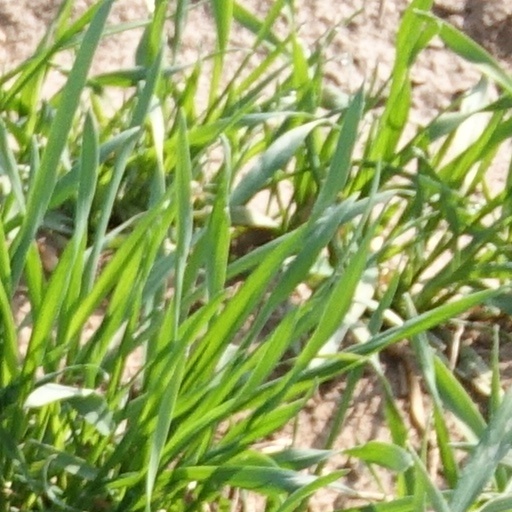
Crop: wheat